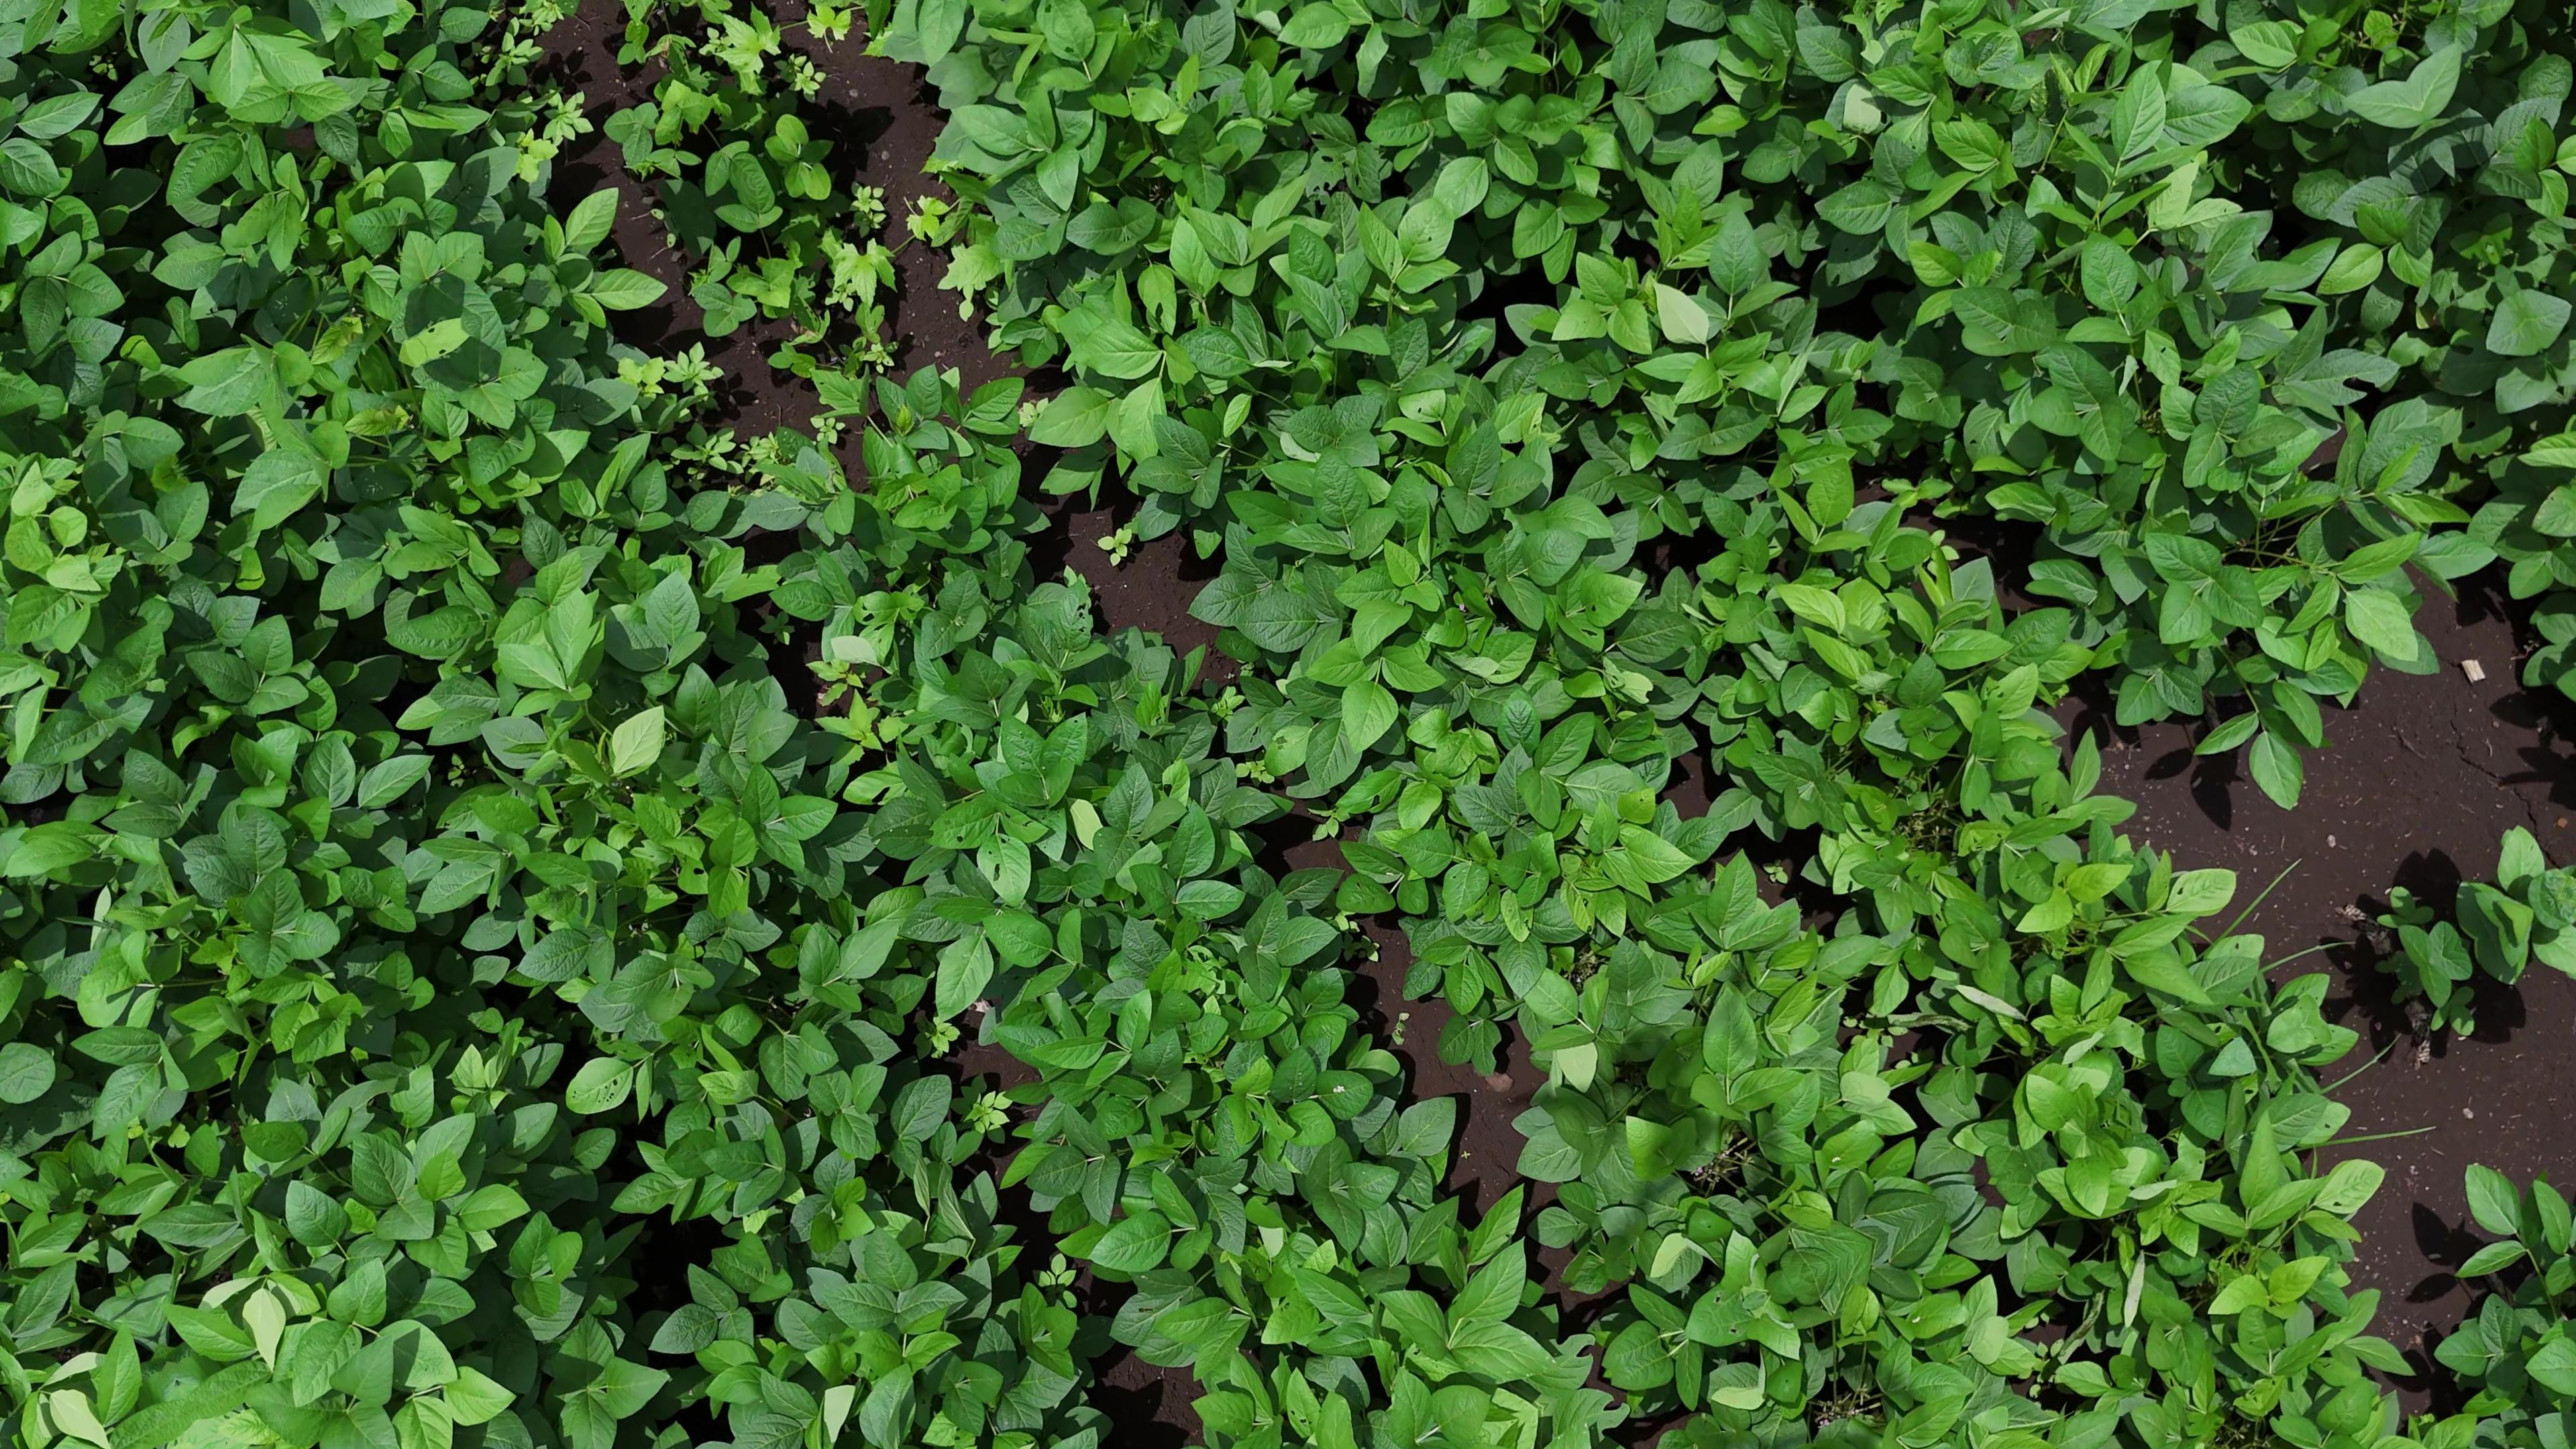
Label: Healthy